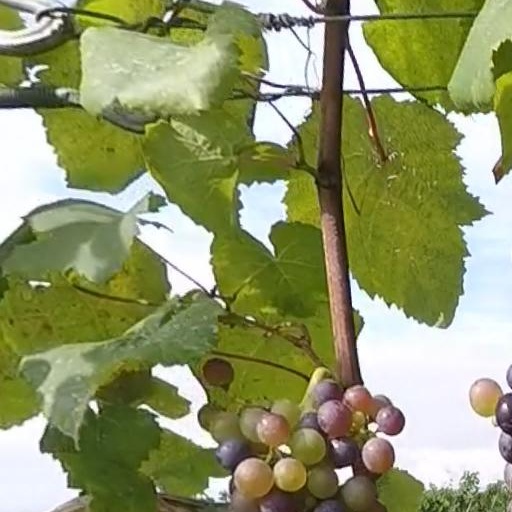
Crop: grape